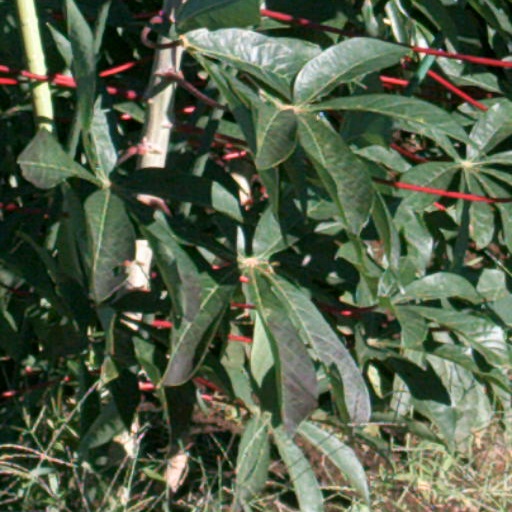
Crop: cassava